Don Dunstan

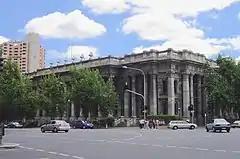
The South Australian Parliament House, situated on the cultural boulevard of North Terrace

The Walsh Government implemented significant reform in its term of office. Liquor, gambling and entertainment laws were overhauled and liberalised, social welfare was gradually expanded and Aboriginal reserves were created. Strong restrictions on Aboriginal access to liquor were lifted. Women's working rights were granted under the mantra of "equal pay for work of equal value", and racial discrimination legislation was enacted. Town planning was codified in law, and the State Planning Authority was created to oversee development. Workers were given more rights and the bureaucracy of the education department was liberalised. Much of the reform was not necessarily radical and was primarily to "fill the gaps" that the previous LCL government had left. Despite a consistently higher statewide vote, Labor were consistently outnumbered 16–4 in the Legislative Council, so some desired legislation did not make it through. In 1965, the legislature convened for 65 days, the most for 34 years, but many bills were still yet to be debated.